CityPlace (Downtown West Palm Beach)

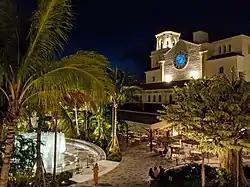
CityPlace (then Rosemary Square) at night, July 2020

CityPlace (formerly known as Rosemary Square and The Square) is an upscale lifestyle center in downtown West Palm Beach, Florida, along South Rosemary Avenue. Considered a New Urbanist mixed-use development, CityPlace is architecturally composed of Mediterranean and Venetian elements. The -center constitutes several city blocks and contains more than 60 restaurants and stores, as well as rental apartments, condos, and offices.